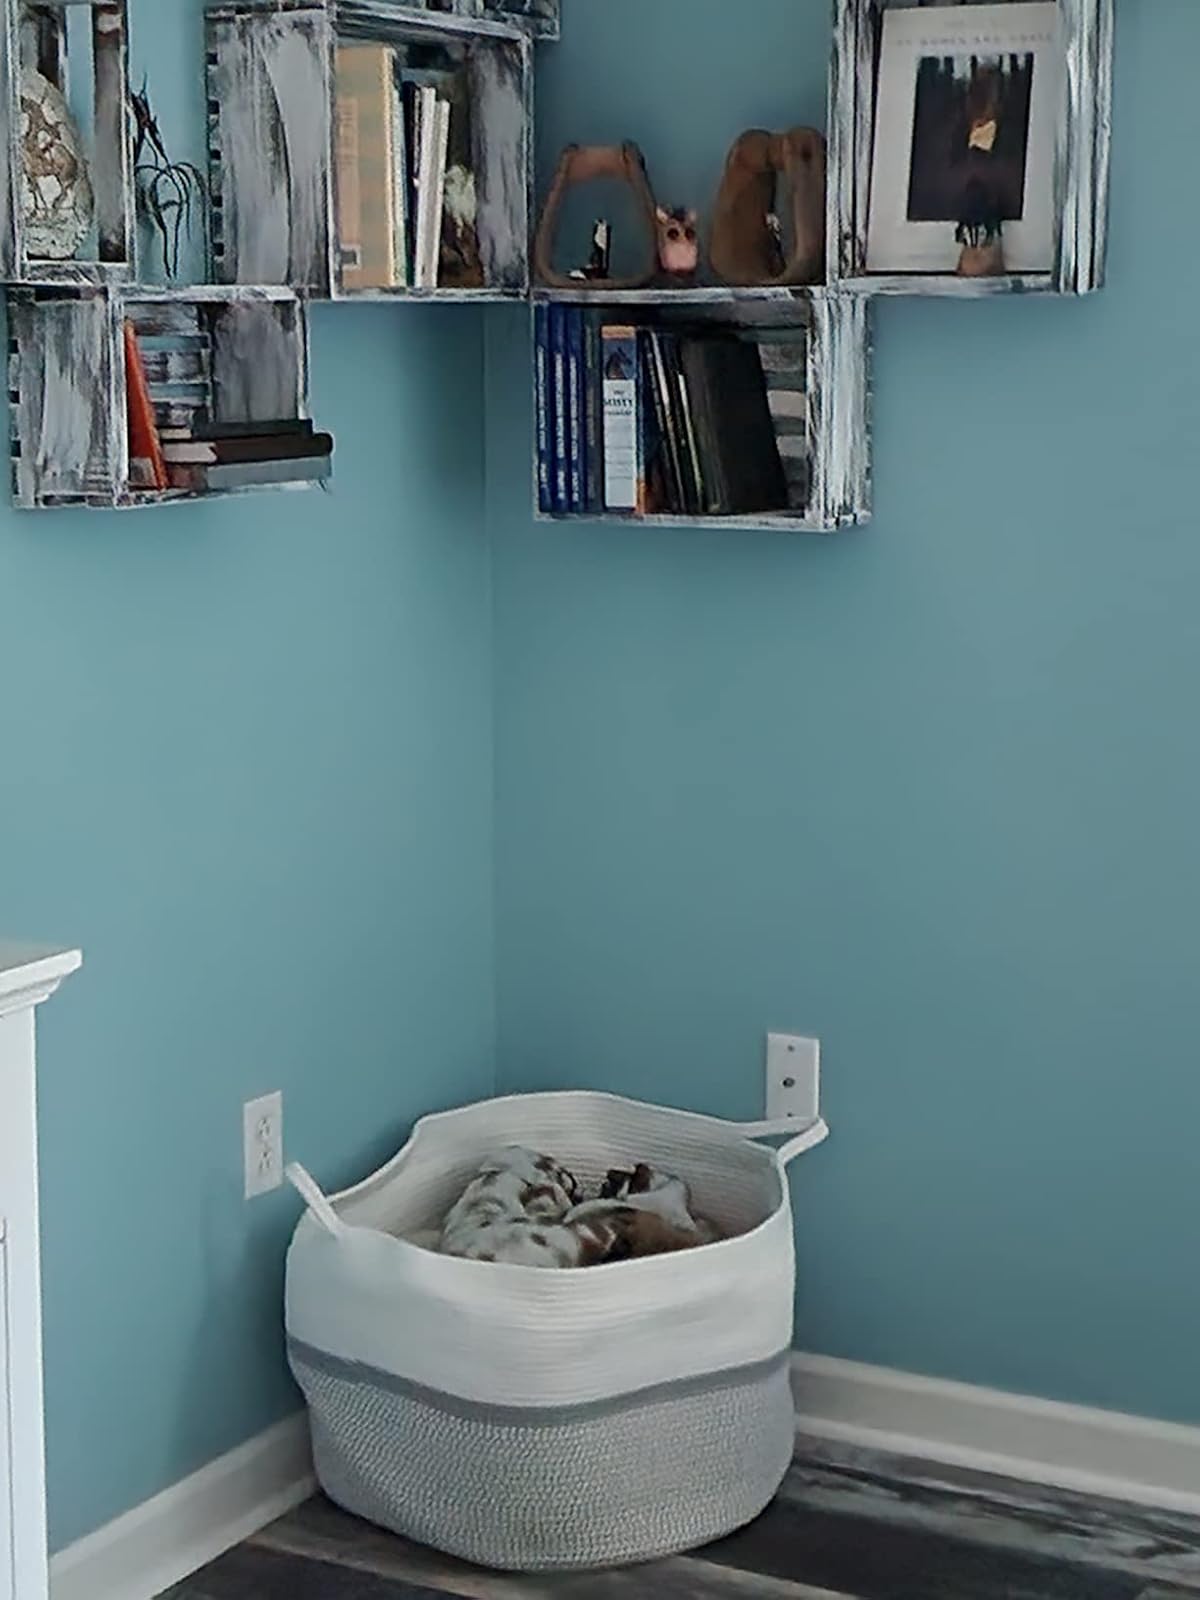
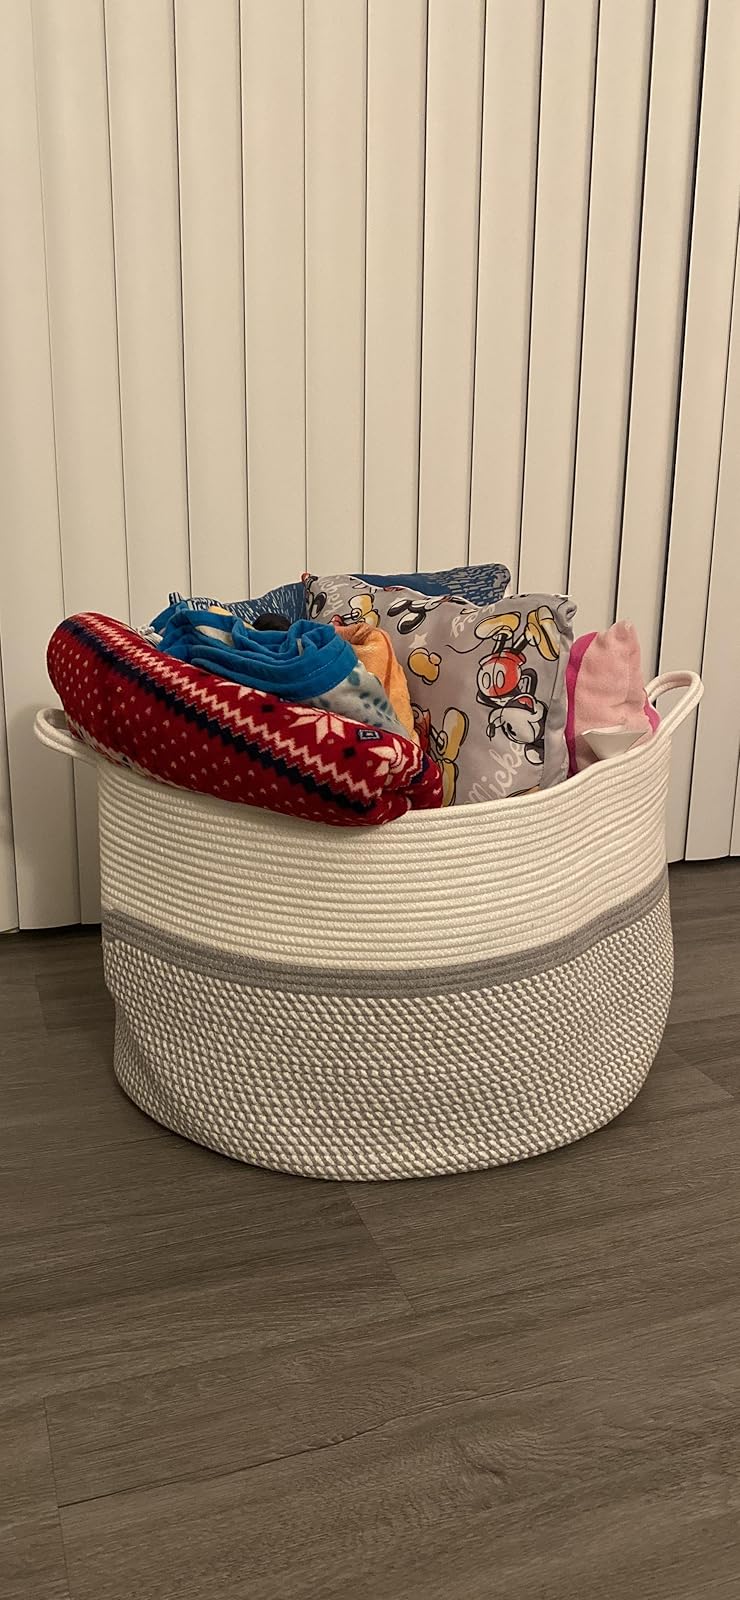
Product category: items_hamper
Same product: yes